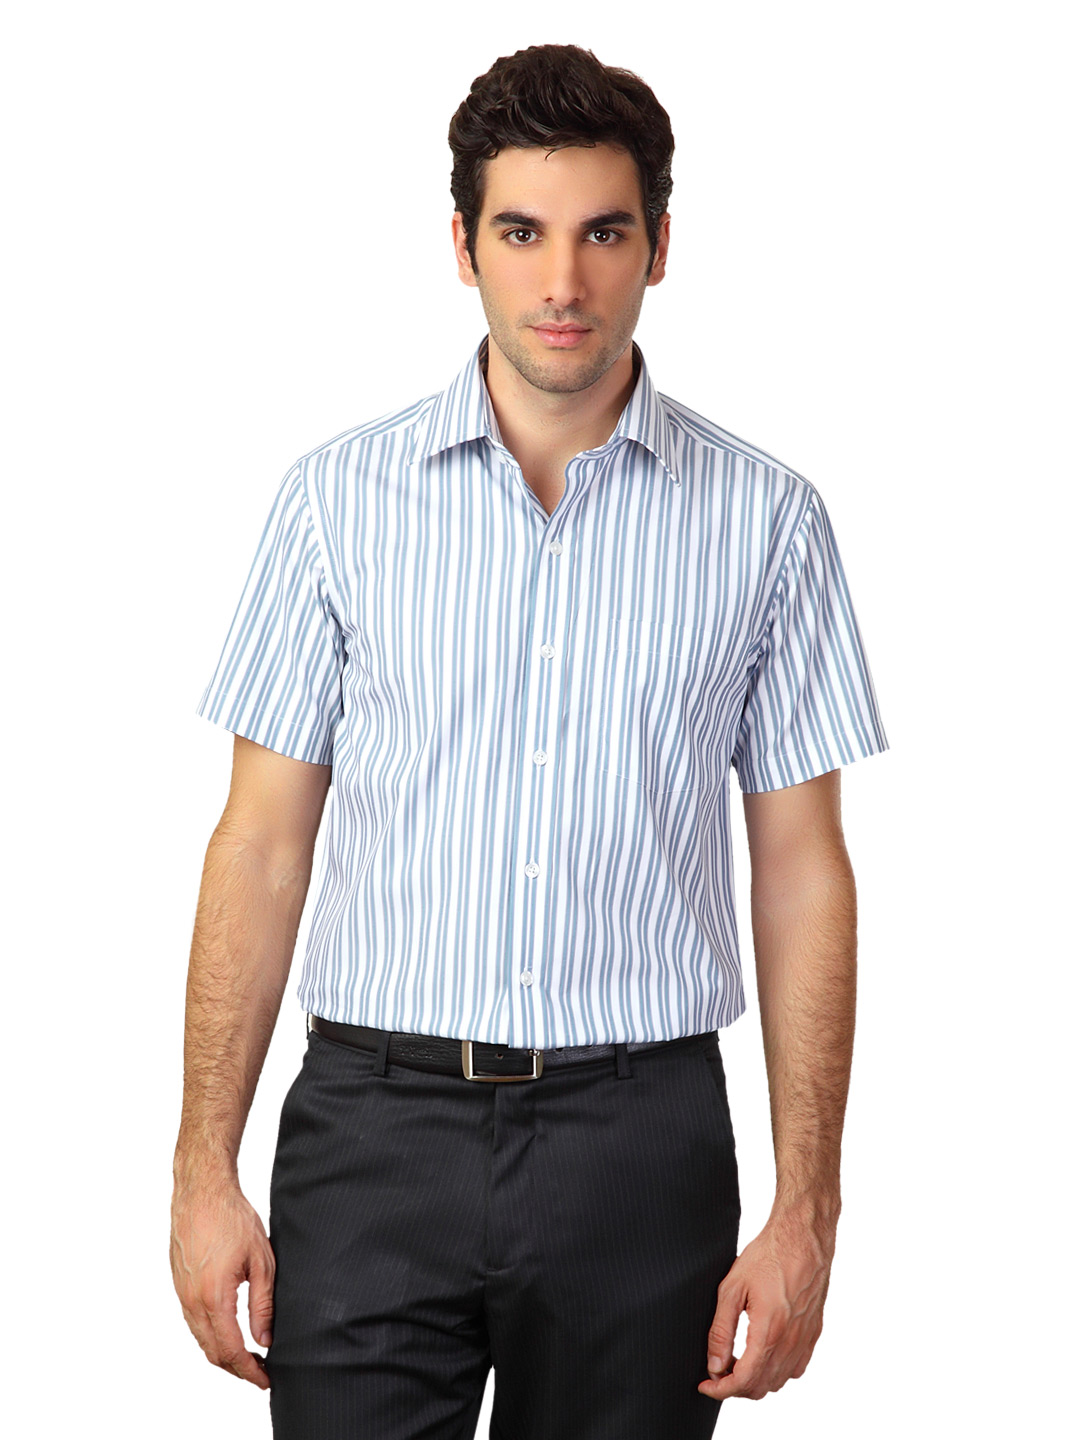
Wills Classic Men White Striped Shirt
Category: Apparel / Topwear / Shirts
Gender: Men
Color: White
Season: Summer 2012
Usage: Formal